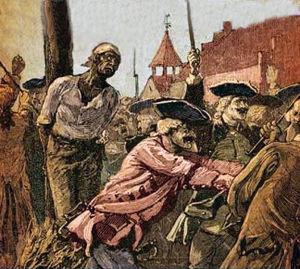
1741 est une année commune commençant un dimanche.